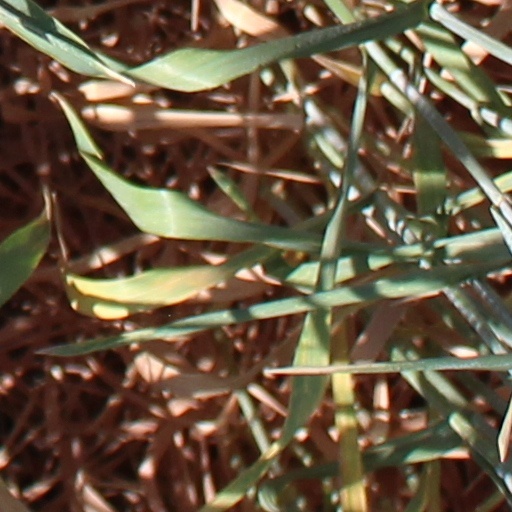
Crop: wheat